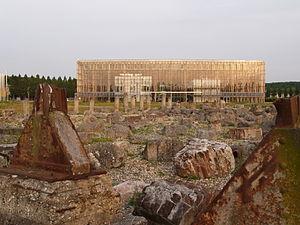
Herman Prigann est un sculpteur allemand du Land art.